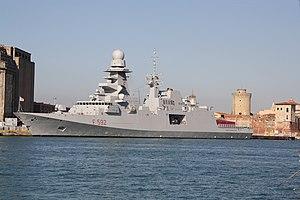
La classe FREMM est une classe de frégates furtives de 2ᵉ génération développée et produite par Naval Group, maître du programme pour la France, et Fincantieri pour l'Italie. Le premier navire a été réceptionné par la Marine française en novembre 2012, et prend la classification OTAN de Destroyer du fait de son armement conséquent. La Marine nationale en armera huit, la Marine italienne dix et la Marine royale marocaine et la Marine égyptienne une chacune, sous la classification OTAN de Frégate. L'US Navy a sélectionné la classe pour son programme FFG (X), et Fincantieri a obtenu un contrat de 795 millions de dollars pour le premier navire.
Le Carlo Margottini est une frégate lance-missiles, deuxième unité de FREMM de la Marina Militare spécialisée dans la lutte anti-sous-marine. Il porte le nom du capitaine de vaisseau, médaille d'or et de bronze de la valeur militaire, Carlo Margottini, tombé le 12 octobre 1940 lors du naufrage du destroyer Artigliere.